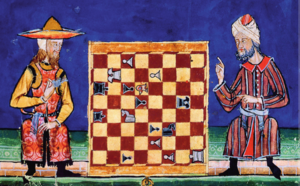
Des communautés juives vivaient depuis l'Antiquité, avant les conquêtes musulmanes du VIIᵉ siècle, dans la péninsule arabique, en Perse, en Asie centrale, au Moyen-Orient, en Afrique du Nord, dans l'Europe du sud, régions qui s'islamiseront au moins en partie, pour une période plus ou moins longue ; en effet, le territoire de l'islam s'est étendu au-delà de son aire d'origine, l'Arabie, jusqu'au Khorasan à l'est, et en Espagne à l'ouest ; pendant quelque temps des musulmans ont gouverné, en Europe, la Sicile et la Crète.
Les relations entre juifs et musulmans ont commencé au VIIᵉ siècle dès la naissance et l'expansion de l'islam dans la péninsule arabique. Les deux religions partagent des valeurs, principes et règles similaires. L'islam intègre aussi l'histoire juive comme une partie de sa propre histoire. Le concept des enfants d'Israël a une place importante dans l'islam. Moïse, le plus important prophète dans le judaïsme, est aussi considéré comme un prophète et un messager dans l'islam. Il est mentionné plus que n'importe qui d'autre dans le Coran, et sa vie est racontée et relatée plus que celle d'aucun autre prophète. Il y a environ quarante-trois références aux Israélites dans le Coran, et de nombreuses dans les hadiths. Certaines autorités rabbiniques ou penseurs juifs plus récentes, comme Maïmonide, ont débattu de la relation entre l'islam et la loi juive. Maïmonide lui-même a, selon certains, été influencé par la pensée juridique islamique.
Les civilisations islamiques ou monde musulman désigne la zone géographique couverte par l'expansion musulmane au gré de chaque époque. Constitué de plusieurs civilisations, le monde musulman se développe et se concentre dans des pays dont les régimes politiques appliquent, ou dont les sociétés sont fortement influencées par, les lois islamiques.
L’âge d'or de la culture juive en Espagne, également connu comme l’âge d'or du règne arabe en Ibérie, fait référence à une période de l'histoire de la péninsule ibérique sous domination musulmane pendant laquelle les Juifs auraient connu un important essor social, culturel, intellectuel et religieux.
Al-Andalus est le terme qui désigne l'ensemble des territoires de la péninsule Ibérique et certains du sud de la France qui furent, à un moment ou un autre, sous domination musulmane entre 711 et 1492. L'Andalousie actuelle, qui en tire son nom, n'en constitua longtemps qu'une petite partie.
L’Andalousie, est une région située dans le Sud de l'Espagne.
Le Libro de los juegos, « livre des jeux », sous-titré El Libro de ajedrez, dados e tablas, « le livre des échecs, dés et tables », a été écrit au XIIIᵉ siècle à la demande du roi Alphonse X de Castille entre 1251 et 1283. Les jeux qui y sont présentés sont les échecs, les dés et les tables. Le livre contient la description la plus ancienne connue de certains de ces jeux.